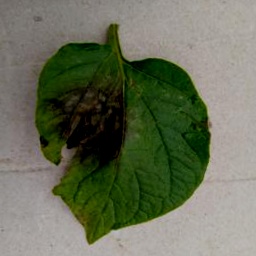
Etiqueta: Late Blight